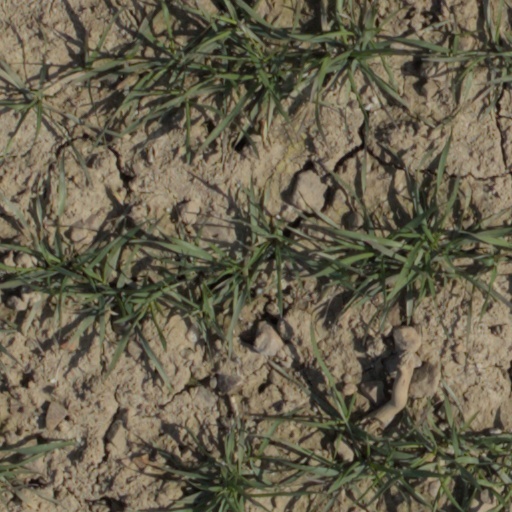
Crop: wheat